Franks Casket

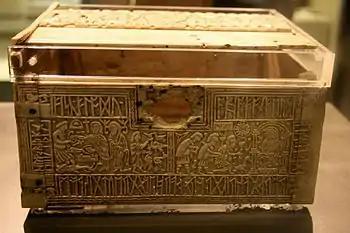
The Franks Casket, as displayed in the British Museum; the front and lid

The Franks Casket (or the Auzon Casket) is a small Anglo-Saxon whale's bone (not "whalebone" in the sense of baleen) chest from the early 8th century, now in the British Museum. The casket is densely decorated with knife-cut narrative scenes in flat two-dimensional low-relief and with inscriptions mostly in Anglo-Saxon runes. Generally thought to be of Northumbrian origin, it is of unique importance for the insight it gives into early Anglo-Saxon art and culture. Both identifying the images and interpreting the runic inscriptions has generated a considerable amount of scholarship.